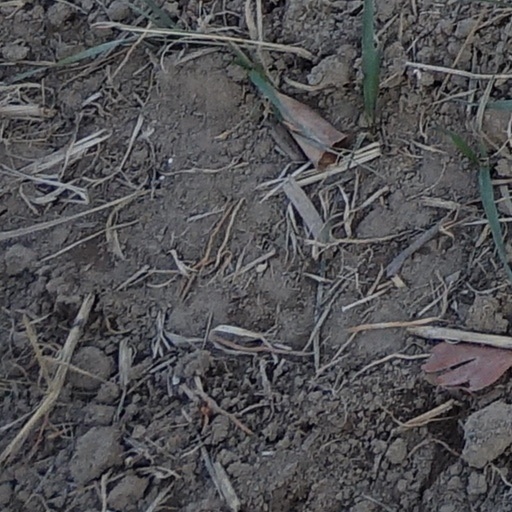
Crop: wheat